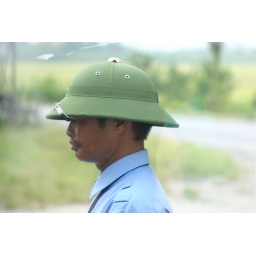
man in hat - through bus window on way to Hanoi, Vietnam